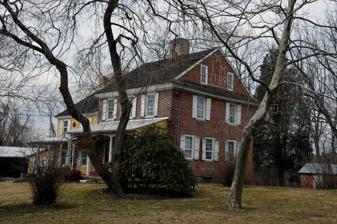
Building: Jacob Wills House
Country: United States of America
Year built: 1789
United States historic place Jacob Wills House U.S. National Register of Historic Places New Jersey Register of Historic Places The Jacob Wills House in 2013 Show map of Burlington County, New Jersey Show map of New Jersey Show map of the United States Location Brick Road, west of Evans Road, Evesham Township, New Jersey Coordinates 39°52′46″N 74°54′02″W / 39.87944°N 74.90056°W / 39.87944; -74.90056 Built 1789 ( 1789 ) Built by Jacob Wills Architectural style Georgian , Corner Passage Plan, Delaware Valley Vernacular MPS Historic Resources of Evesham Township MPDF NRHP reference No. 89002296 NJRHP No. 809 Significant dates Added to NRHP November 1, 1990 Designated NJRHP November 29, 1989 The Jacob Wills House is an eighteenth-century Flemish "checkerboard" brick farmhouse, located on Brick Road, west of Evans Road, near the Marlton section of Evesham Township in Burlington County, New Jersey , United States. It was built in 1789 and added to the National Register of Historic Places on November 1, 1990, for its significance in architecture. It was listed as part of the Historic Resources of Evesham Township, New Jersey, Multiple Property Submission (MPS). Jacob Wills was a descendant of Dr. Daniel Wills, a Quaker , who had purchased the land in 1676 from William Penn . The brickwork in the gable of the house has the initial I, M, and W for Jacob and Mary Wills, and the date 1789. HABS photo from 1939 showing initials and date See also National Register of Historic Places listings in Burlington County, New Jersey References